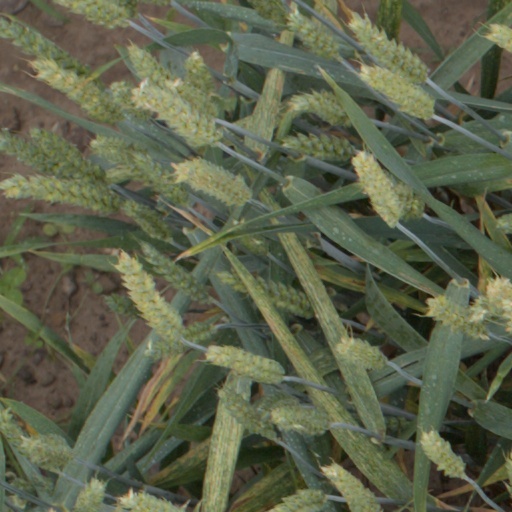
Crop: wheat